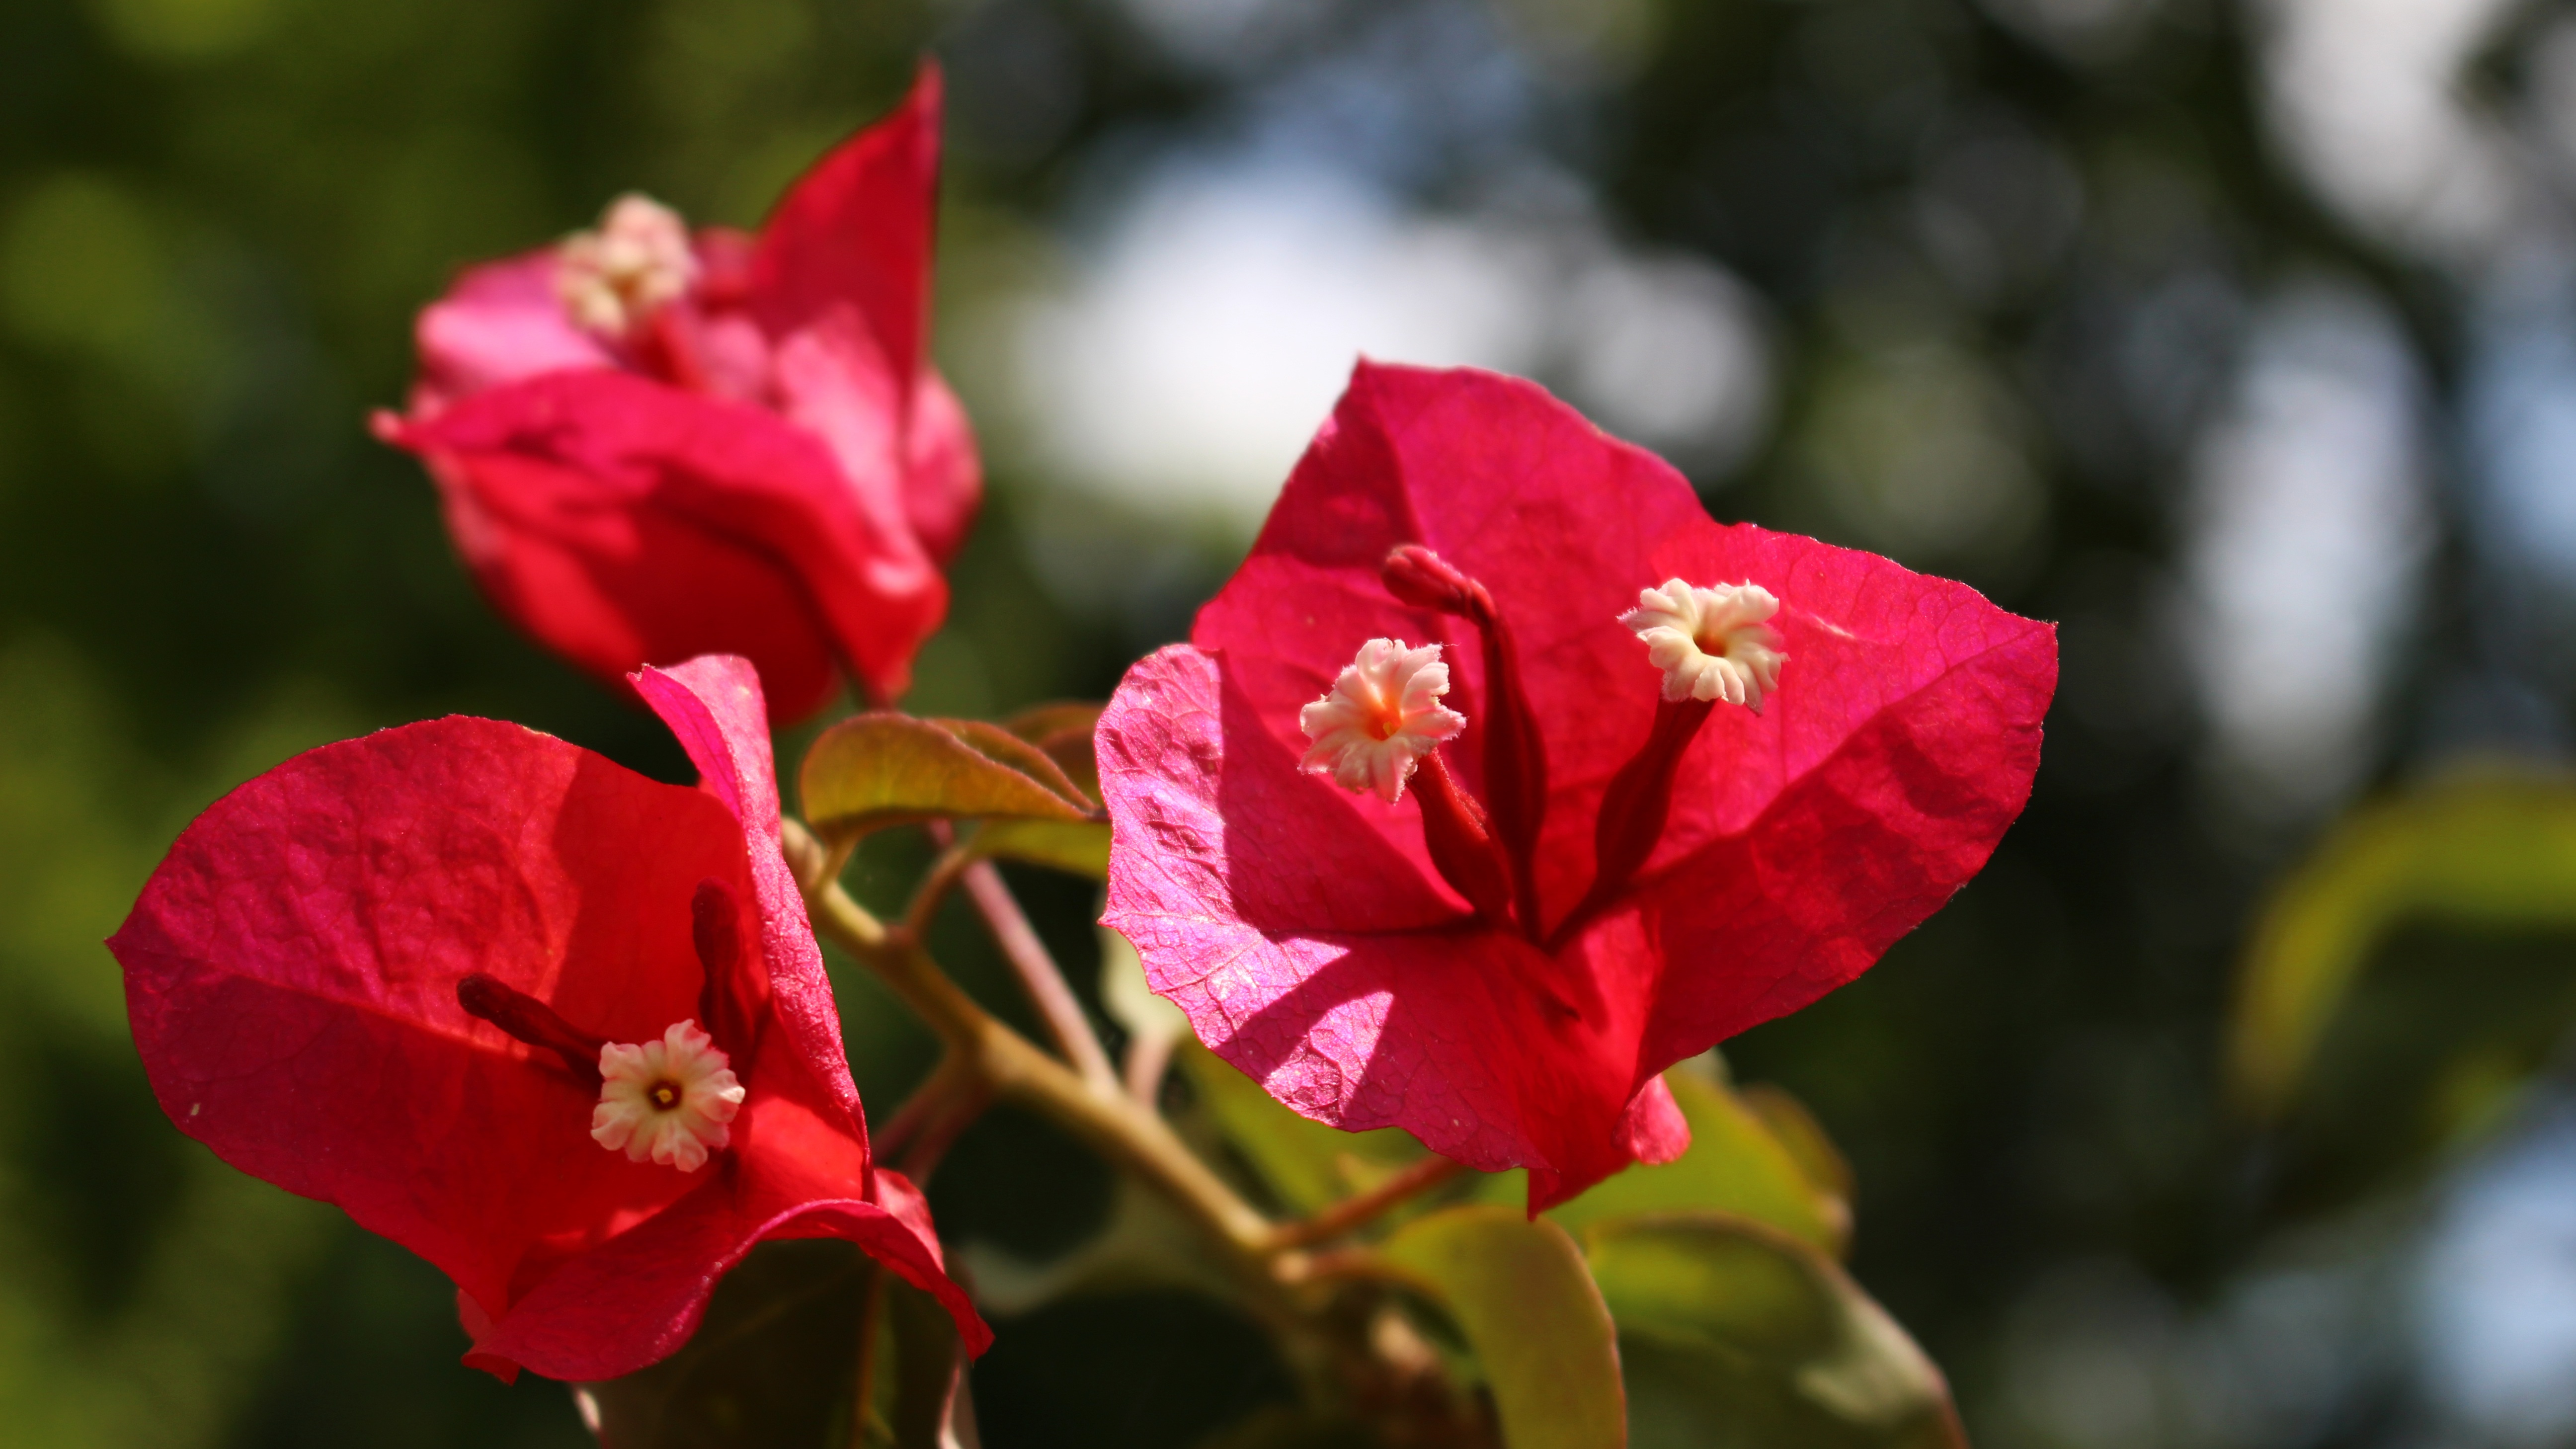
blossom, plant, leaf, flower, petal, rose, red, botany, garden, flora, wildflower, flowers, shrub, fuchsia, bougainvillea, macro photography, flowering plant, garden roses, rose family, land plant